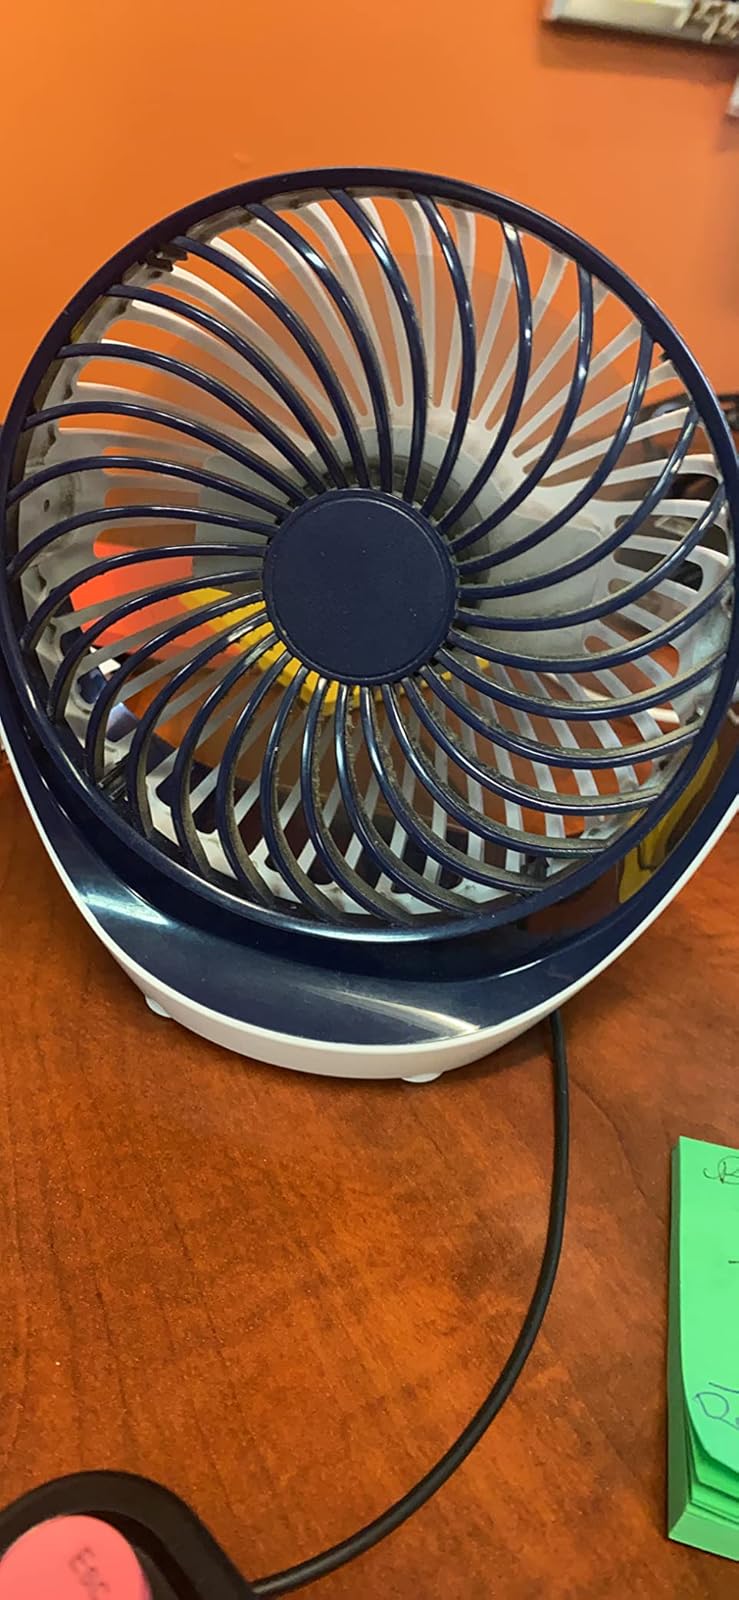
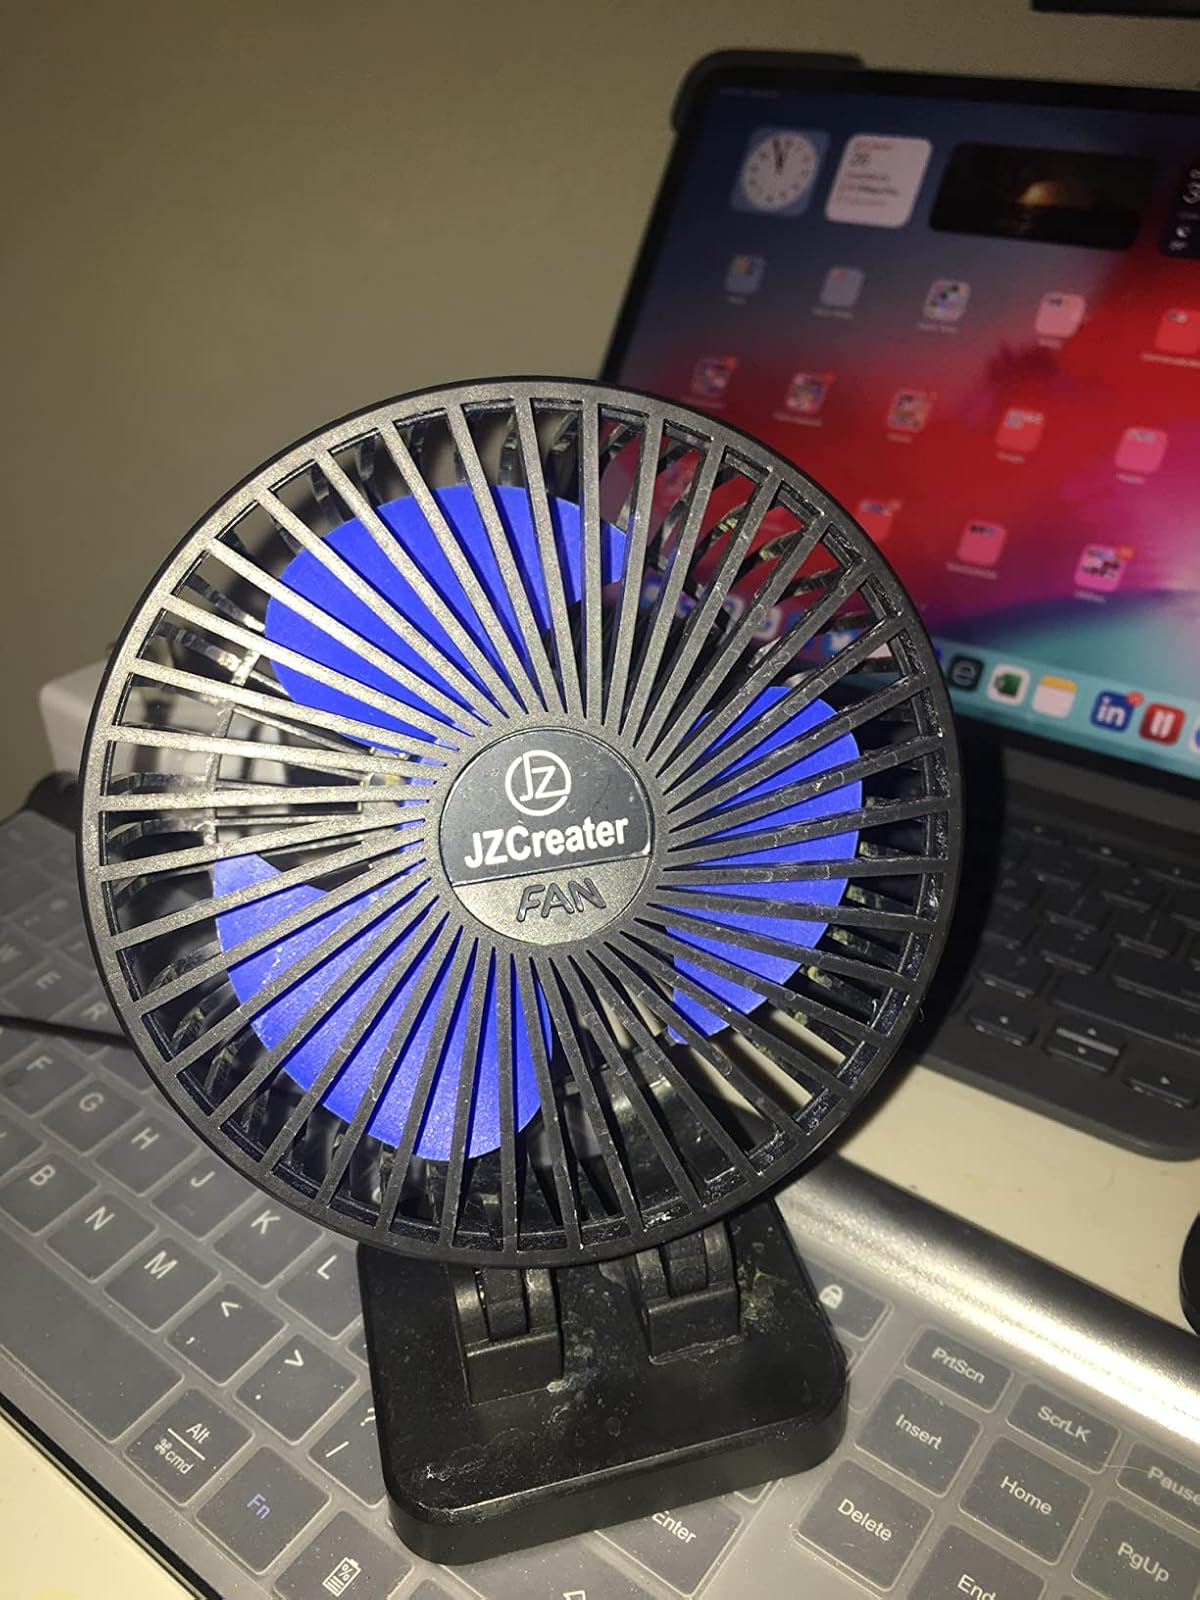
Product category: fan
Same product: no